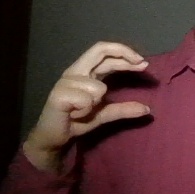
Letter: thal